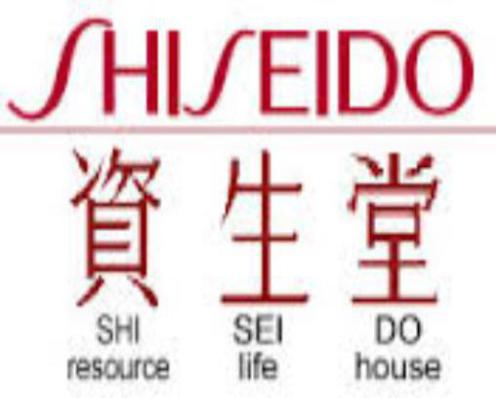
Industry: Necessities